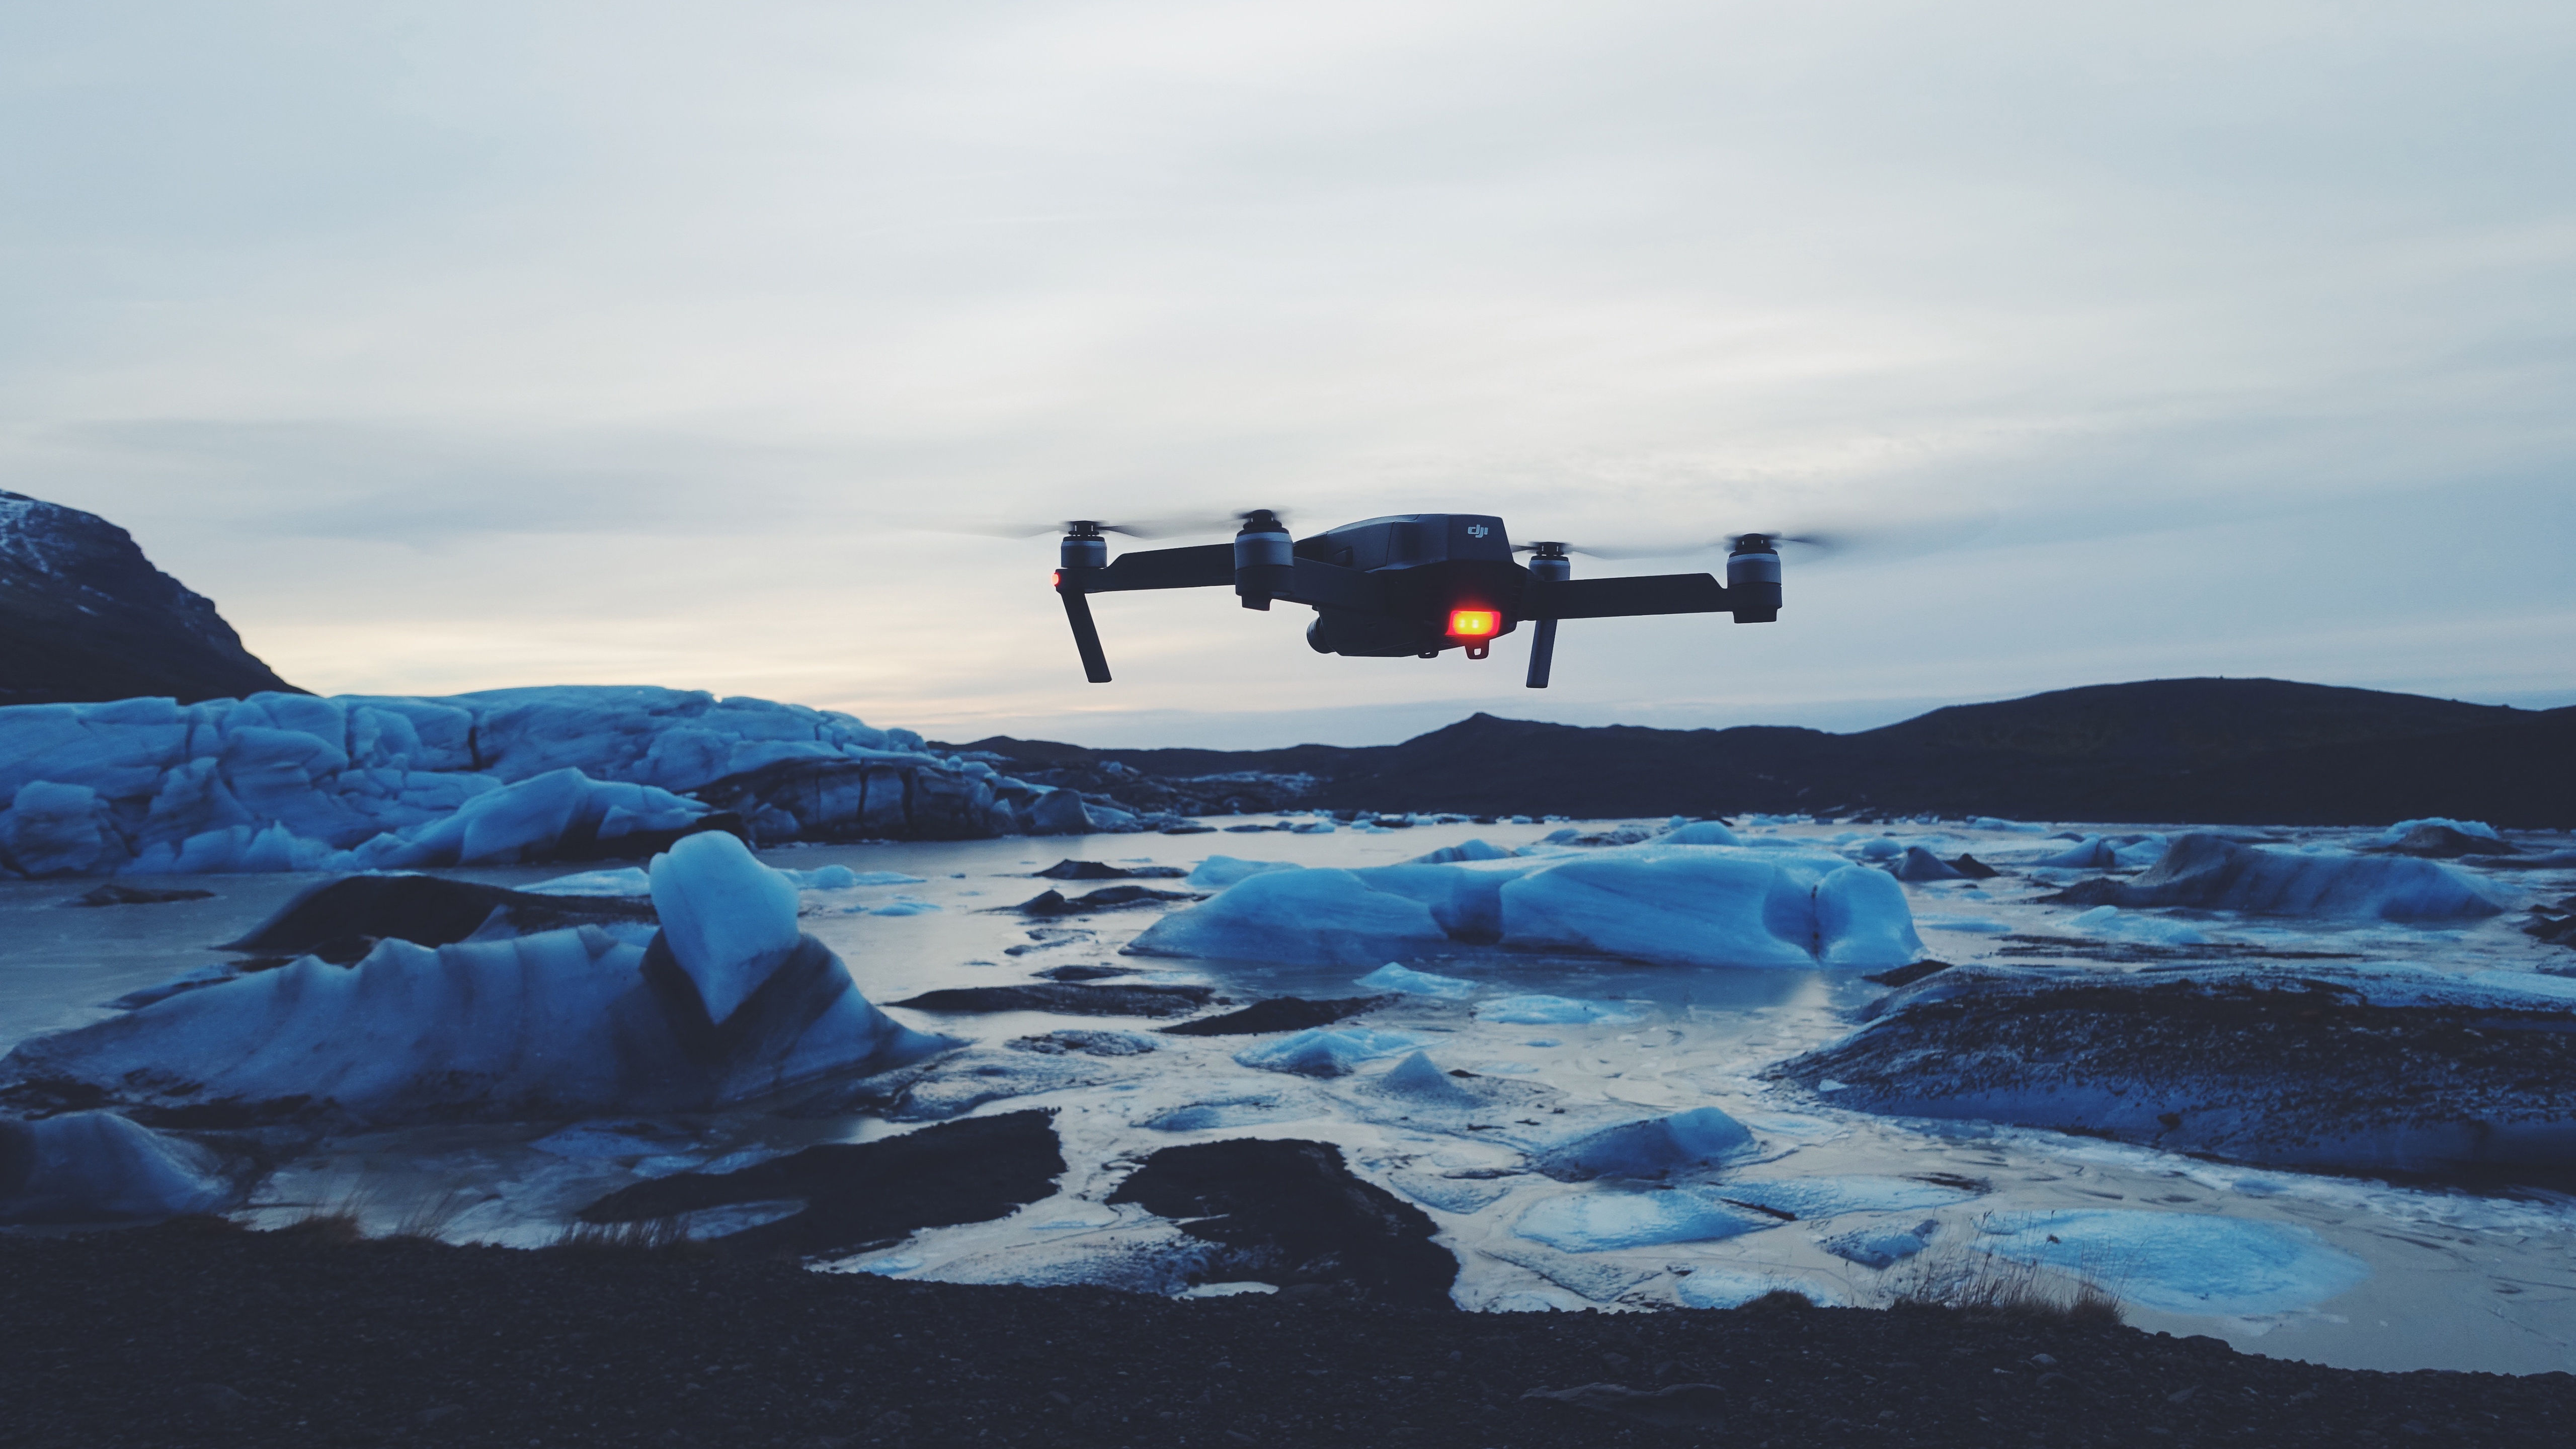
sea, ocean, snow, flying, ice, vehicle, glacier, arctic, iceberg, drone, hover, hovering, landform, arctic ocean, geographical feature, atmosphere of earth, ice cap, sea ice